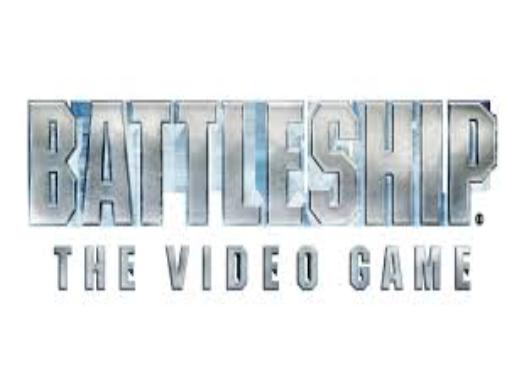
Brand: battleship
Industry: Leisure